Sam Paul

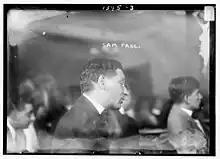

Sam Paul (1874 – January 10, 1927) was an American gambler and underworld figure in New York City at the start of the 20th century. Founder of the Sam Paul Association, he was also a major political organizer for Tammany Hall.